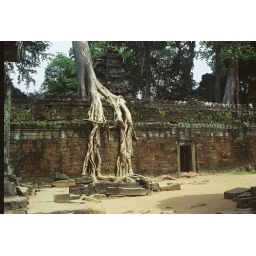
Spoong tree growing on wall at Ta Prohm, jungle temple, near Angkor Wat, Cambodia, November 2004